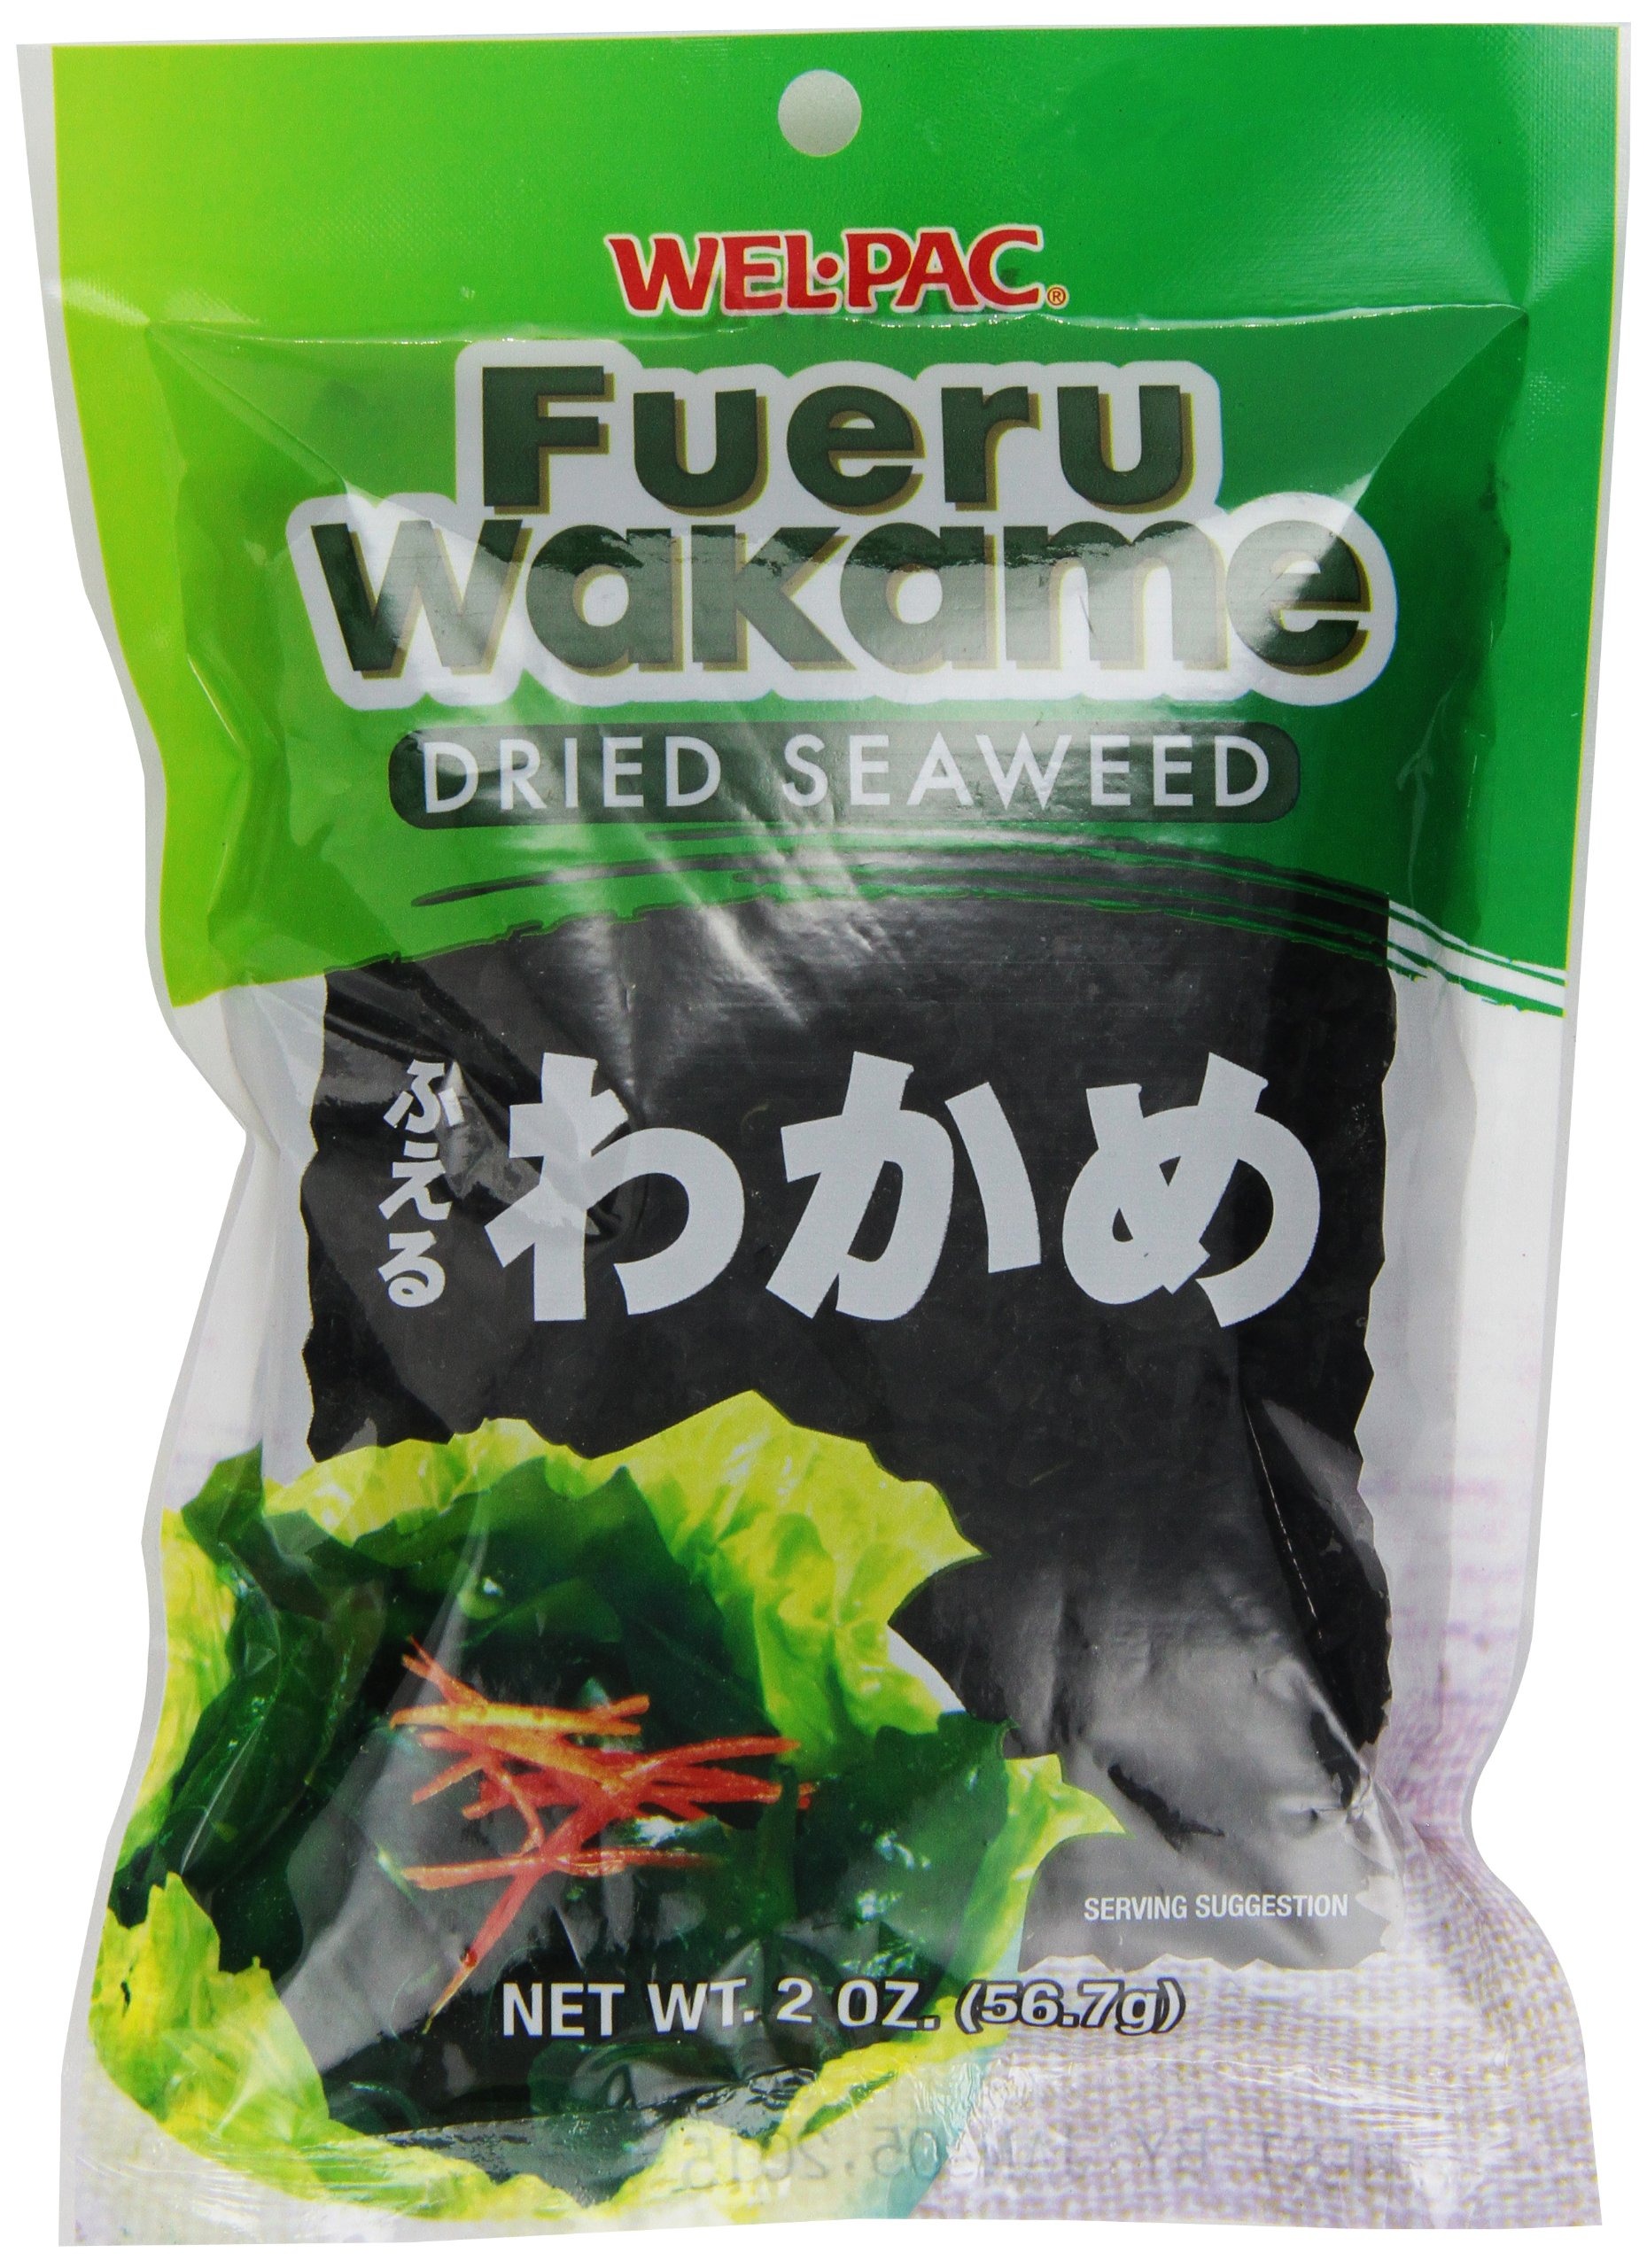
Item Name: Welpac Seaweed, Fueru Wakame, 2 Ounce (Pack of 36)
Value: 72.0
Unit: ounce

Price: 9.99